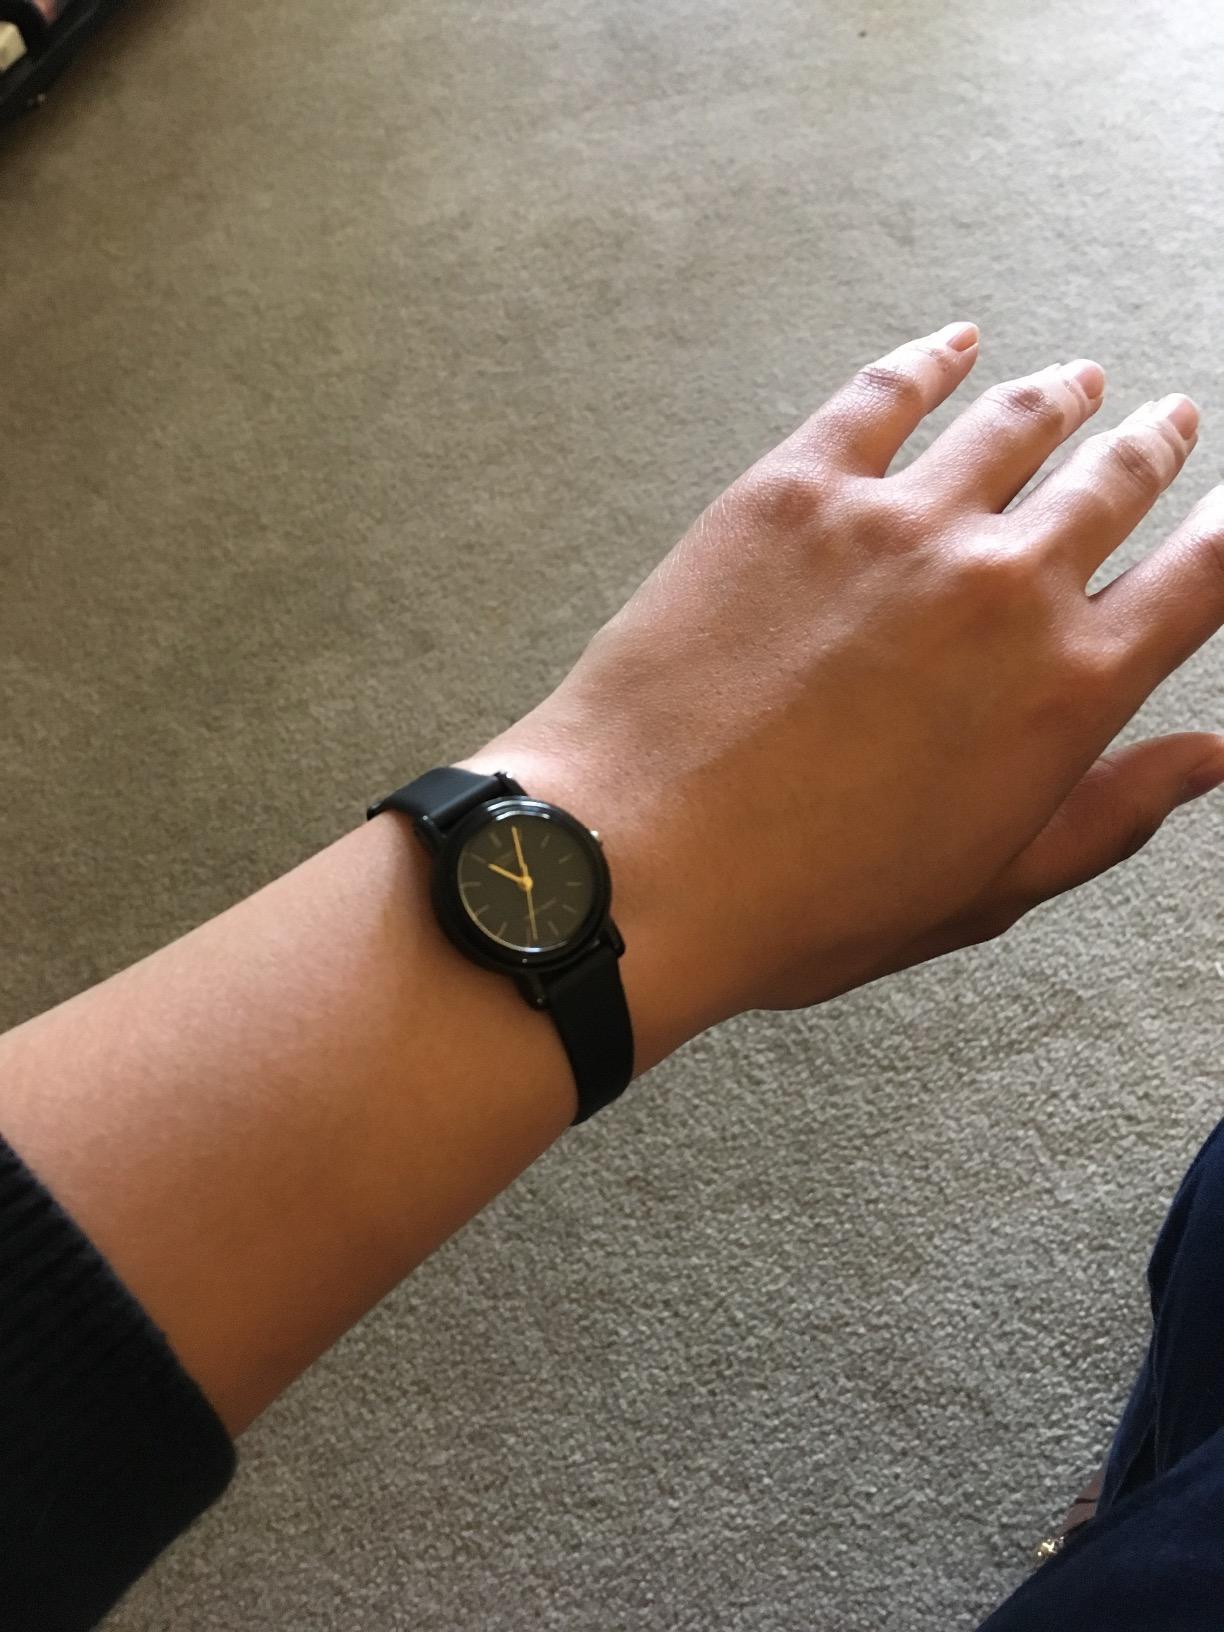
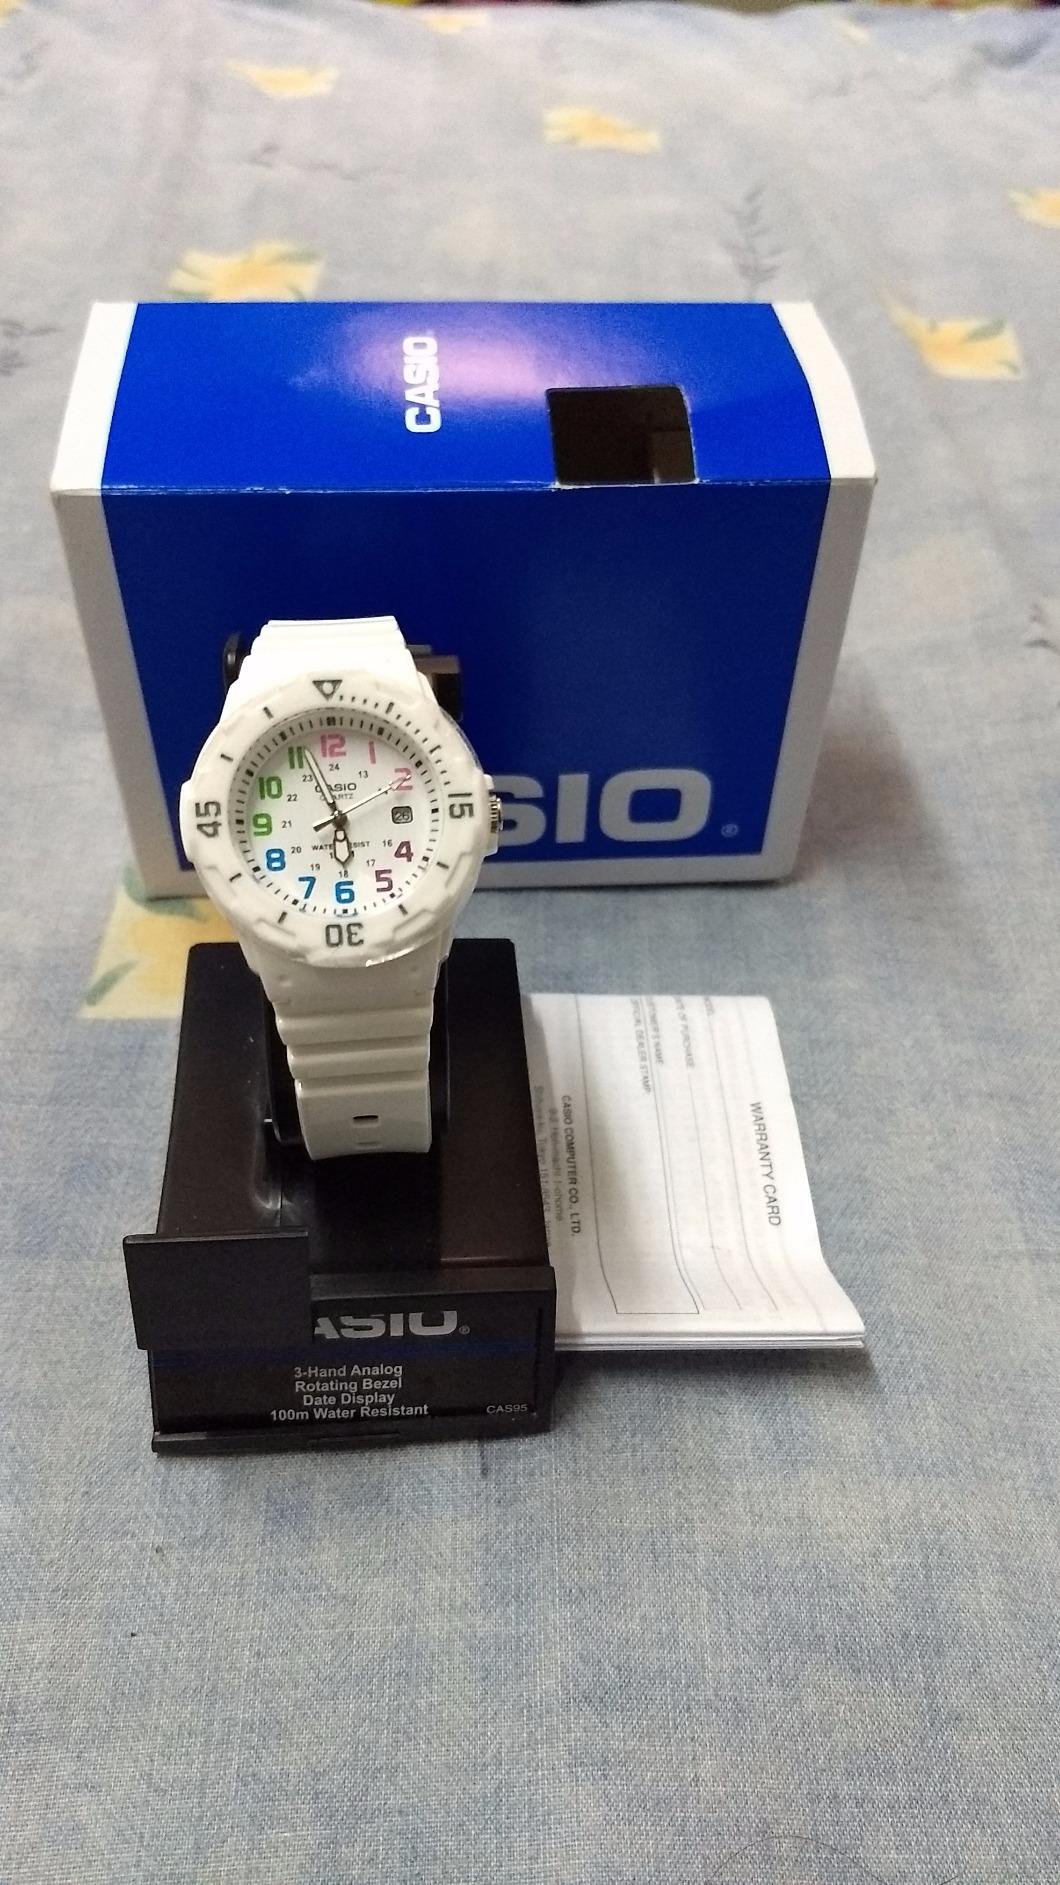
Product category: accessories_watch
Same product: no